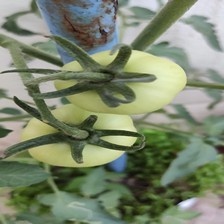
Label: tomato